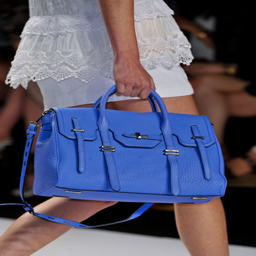
i love the bright blue on this bag !